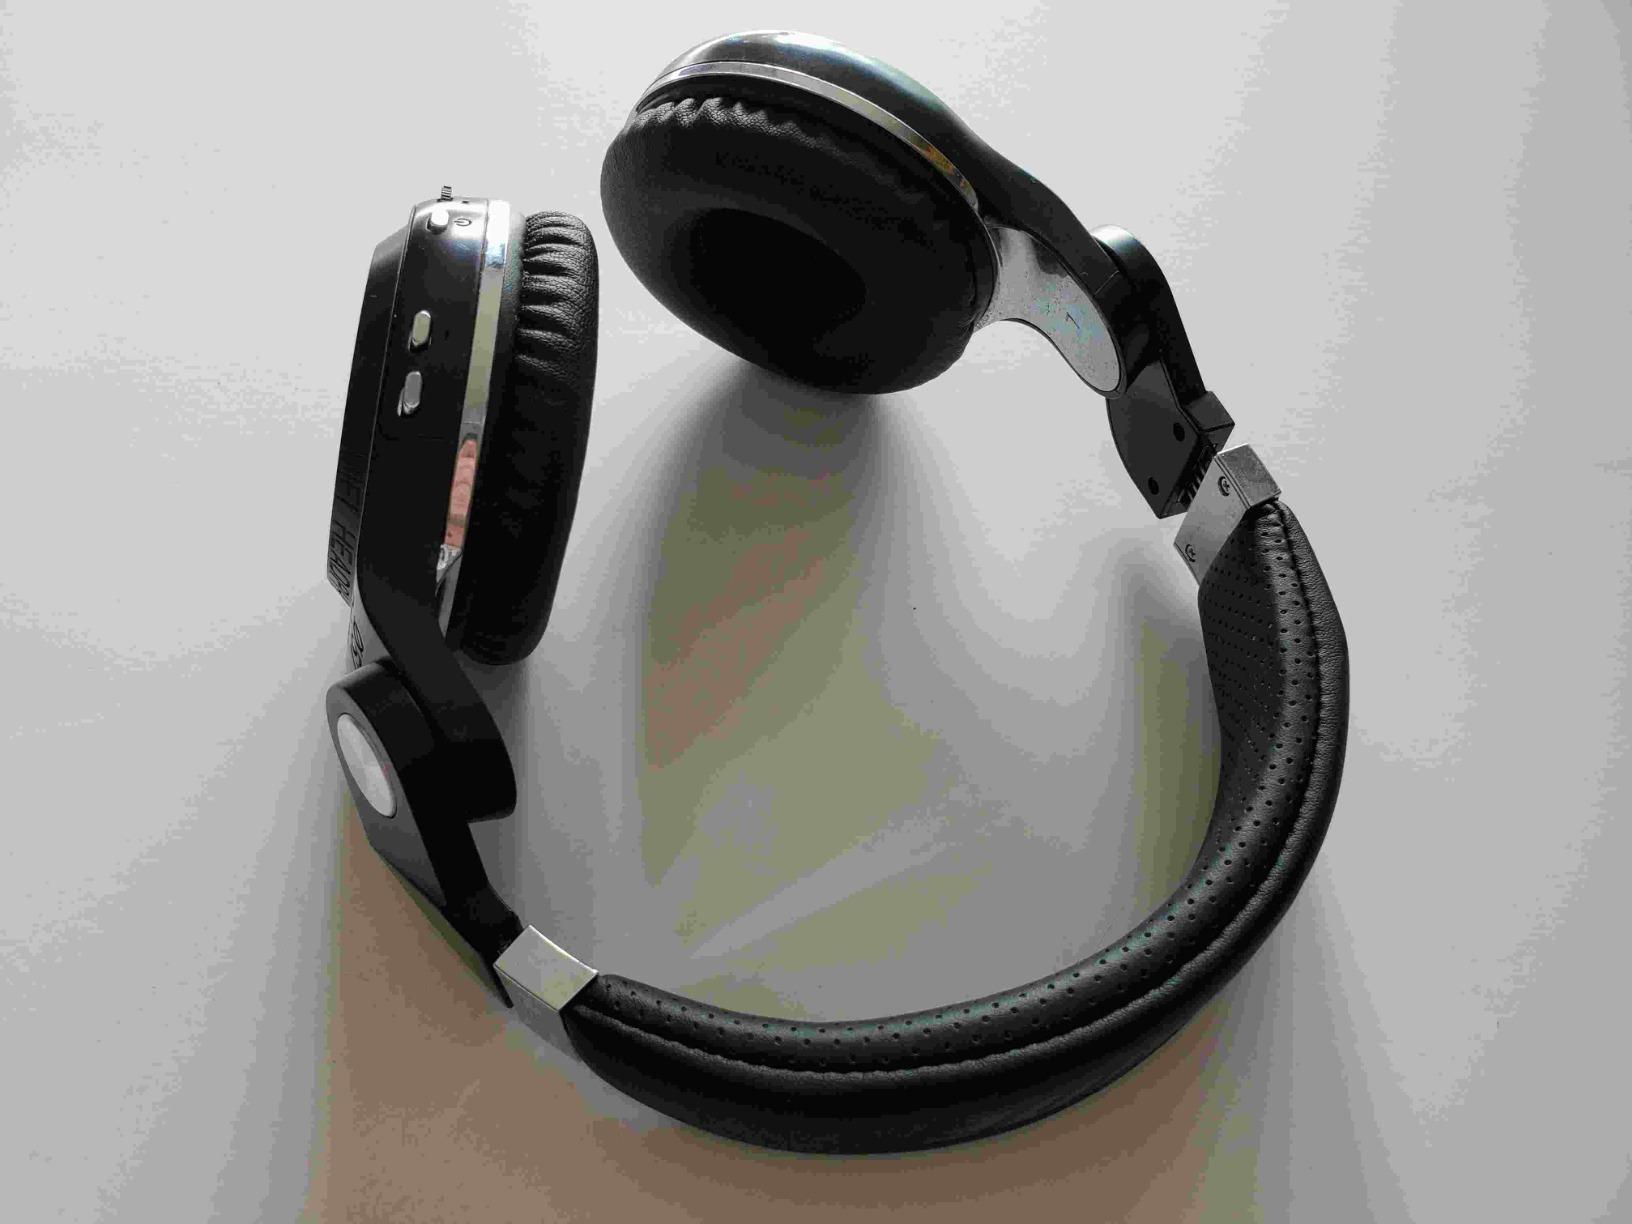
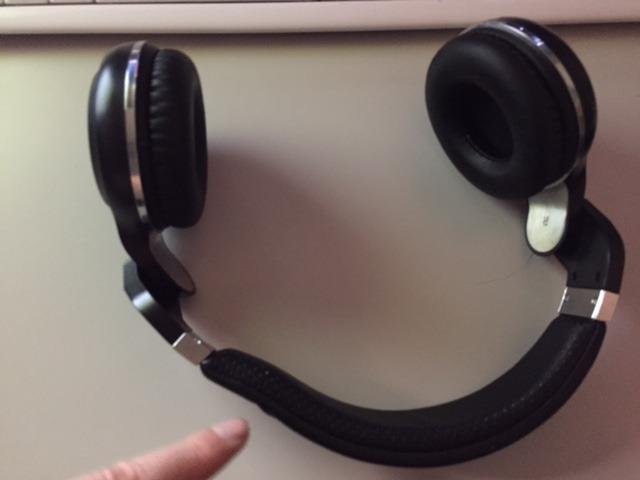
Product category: headphones
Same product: yes